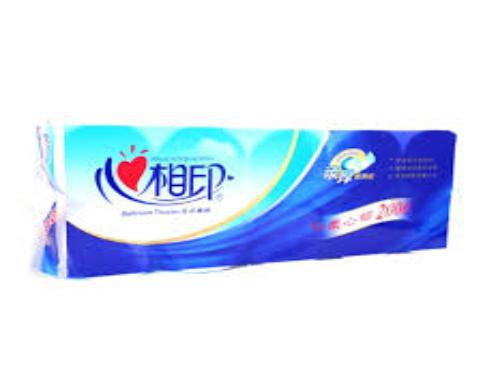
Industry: Necessities